Kelly Writers House

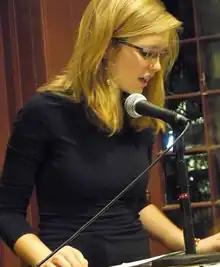
Poet Rebekah Caton reading at a Whenever We Feel Like It event

Whenever We Feel Like It is a reading series put on by poets Emily Pettit and Michelle Taransky. The series features the work of poets from Philadelphia and beyond, and also students from the University of Pennsylvania. The series began in 2009 with readings from poets Cecilia Corrigan, Heather Christle, and Natalie Lyalin and has since featured, among others, readers from members of the Kelly Writers House hub, and from Philadelphia-based poet CAConrad.